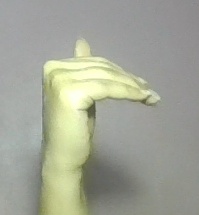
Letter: khaa